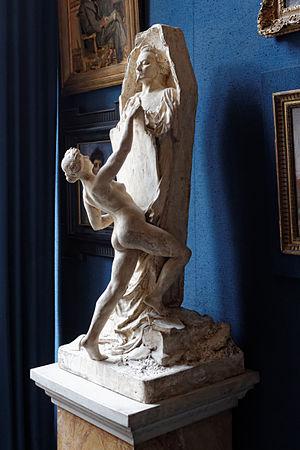
Modèle pour un monument à la mémoire d'Auguste Villiers de l'Isle-Adam représentant la gloire tirant Auguste de Villiers de l'Isle Adam de son sommeil éternel.
Auguste de Villiers de L'Isle-Adam, dit le comte, puis le marquis de Villiers de L'Isle-Adam, est un écrivain français d'origine bretonne, né à Saint-Brieuc, le 7 novembre 1838 et mort à Paris le 18 août 1889. Appelé Mathias par sa famille, simplement Villiers par ses amis, il utilisait le prénom d'Auguste sur la couverture de certains de ses livres.